Roberto Montenegro

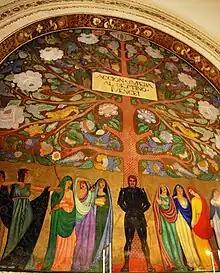
"The Tree of Life" or "The Tree of Science", view of Arbol de la Vida in the former monastery of San Pedro y San Pablo

Montenegro's first mural was done while he was living in Mallorca, for the Casino de la Palma. He was an early participant in the budding Mexican muralism movement, recruited by Secretary of Education José Vasconcelos and returning to Mexico in 1921. His most important mural work is in the former monastery and school of San Pedro y San Pablo, the church portion of which is now the Museo de la Luz. The first mural was done in 1922 called the "Arbol de la Vida" (Tree of Life) which alludes to the origin and destiny of man. The next was the "Fiesta de la Santa Cruz" (Festival of the Holy Cross) which depicts a traditional festival related to construction workers on May 3 done between 1923 and 1924. This is considered to be the most important of the murals in this building. "Resurrección" (Resurrection) was painted between 1931 and 1933. It is a geometric composition with some Cubist influence. In the stairwell of San Pedro y San Pablo, Montenegro painted "El Zodíaco" (The Zodiac), which was left unfinished in 1923. He came back to it in 1931, finishing it in 1933. In addition to the murals, Montenegro created two stained glass windows influenced by Mexican folk culture called the "Jarabe Tapatío" (Guadalajara dance) and the "La Vendedora de Pericos" (The parakeet seller). The work on the building ran into political problems resulting in changed to the original plans. First, Vasconcelos insisted that Montenegro change a depiction of Saint Sebastian, who was partially nude, androgynous and pointing a bow and arrow at the other central figure, a woman, stating it did not represent revolutionary values. In "Fiesta de la Cruz", a figure of Vasconcelos was originally included, surrounded by women and holding the flag of the Universidad Nacional de México. When Vasconcelos fell out of favor, this image was painted over and replaced by that of a woman.